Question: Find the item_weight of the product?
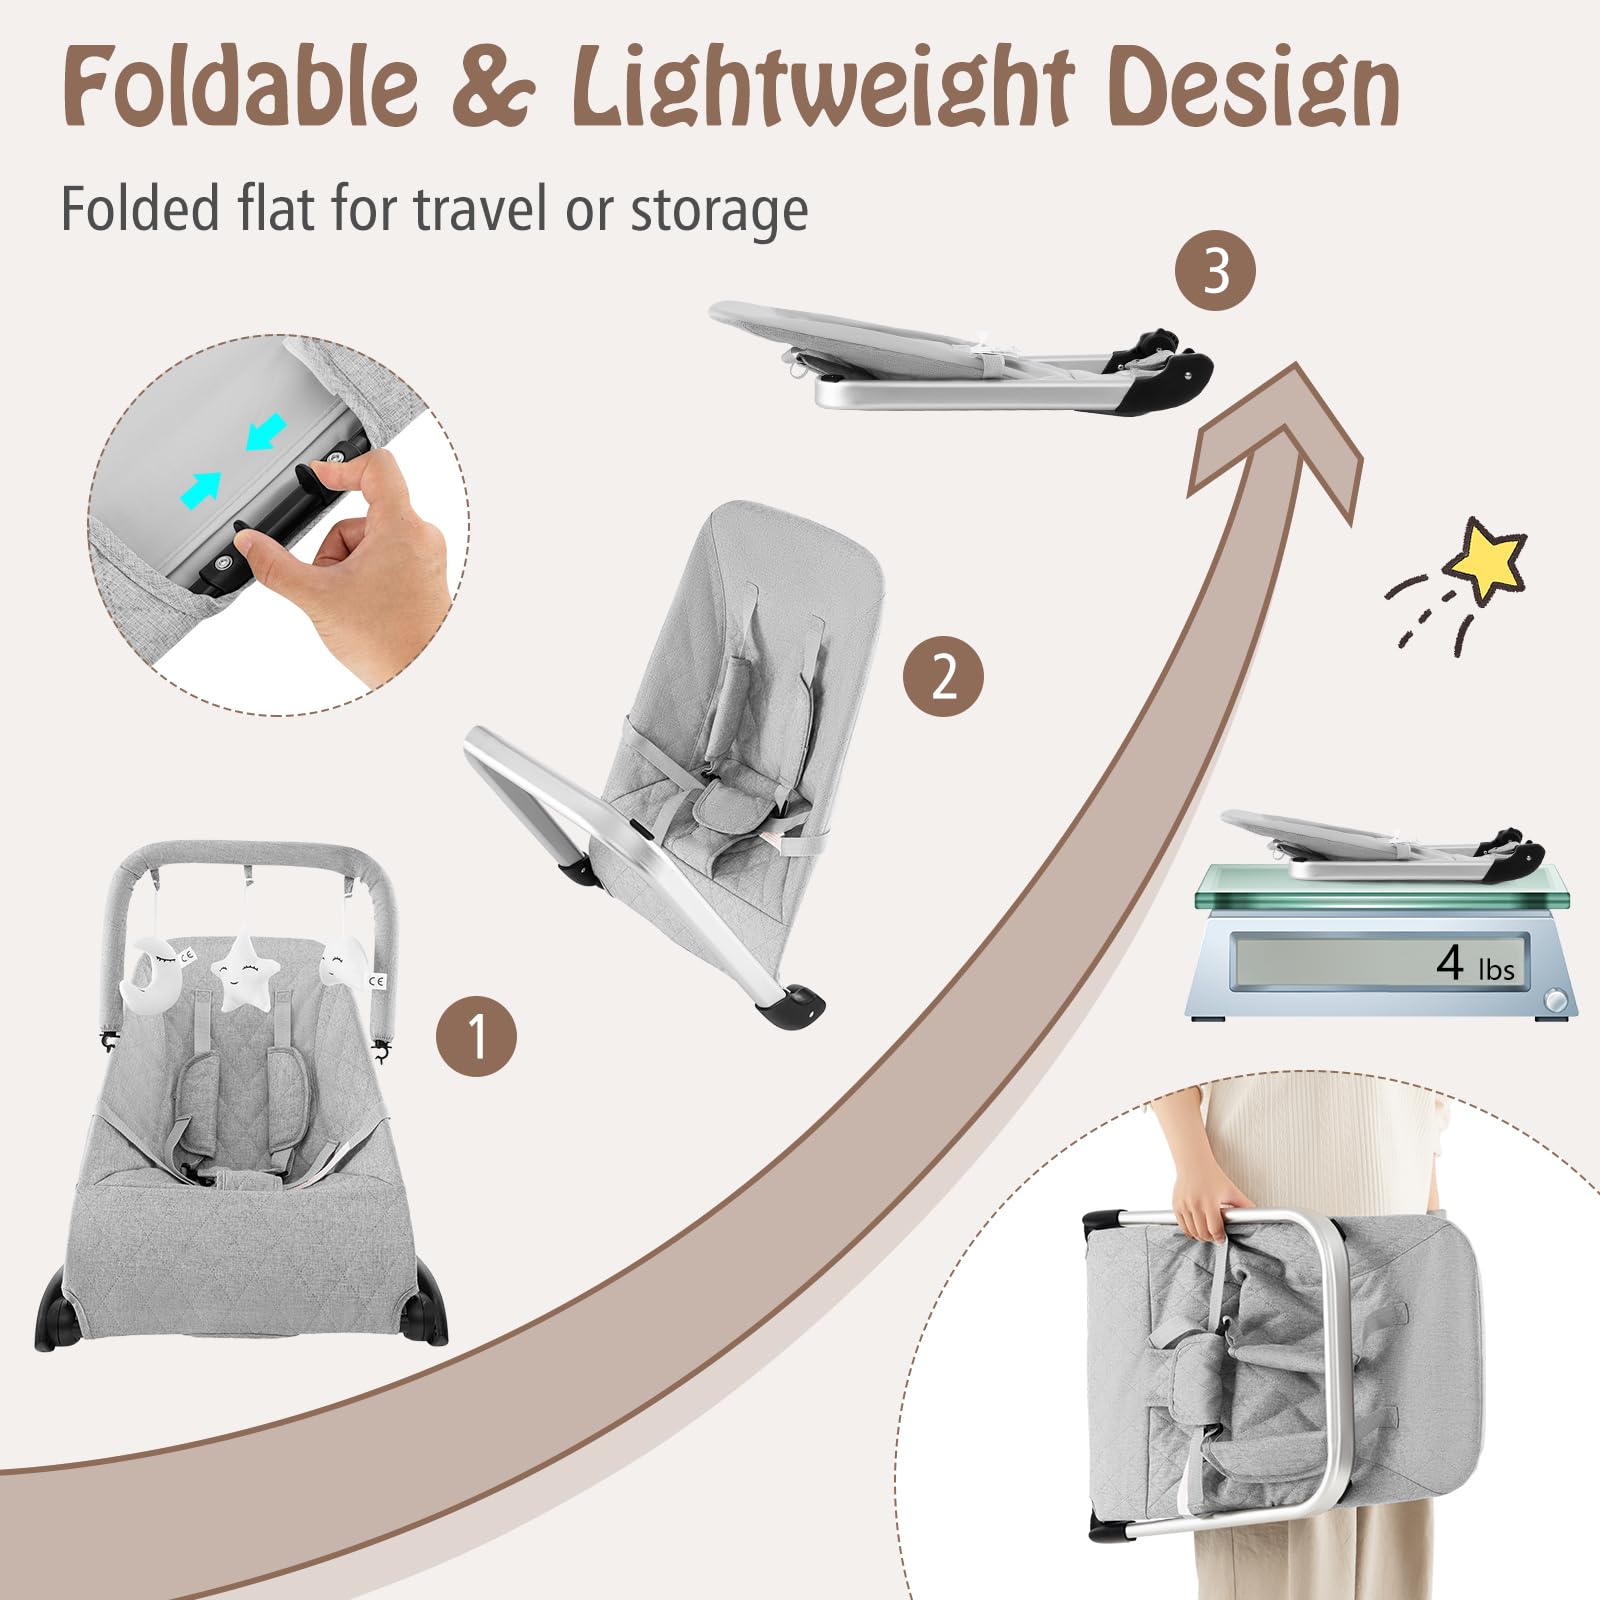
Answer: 4.0 pound